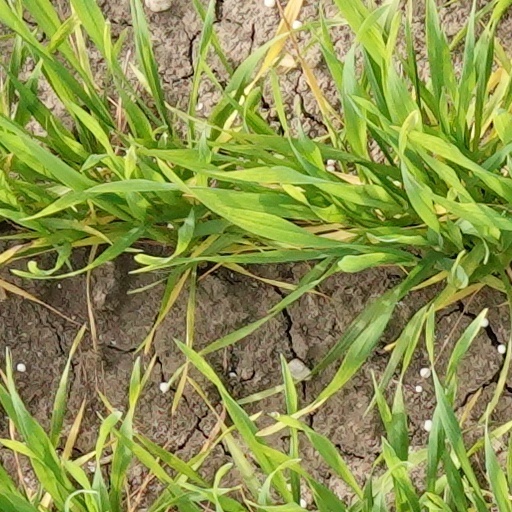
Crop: wheat